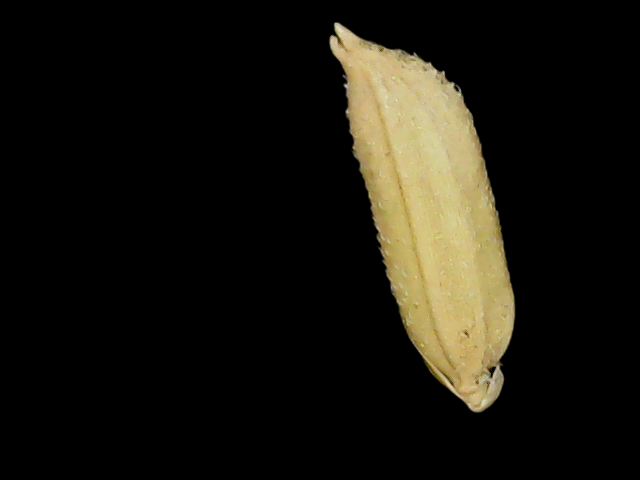
Rice variety: Binadhan07